Maharana Pratap Inter State Bus Terminus

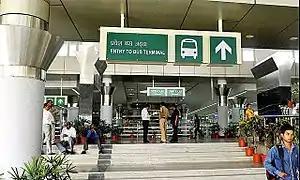
Main entrance of the Maharana Pratap Interstate Bus Terminus

The Maharana Pratap Interstate Bus Terminus (Maharana Pratap ISBT), popularly known as Kashmere Gate Interstate Bus Terminus (Kashmere Gate ISBT), located in Kashmere Gate, Old Delhi, Delhi, India, is the oldest and one of the largest Inter-State Bus Terminals in India. It operates bus services between Delhi and the neighbouring states and union territories of Haryana, Jammu and Kashmir, Ladakh, Punjab, Himachal Pradesh, Uttar Pradesh, Rajasthan and Uttarakhand. Spanning about 5.3 acres, it handles over 1,800 buses a day.